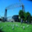
Label: bridge